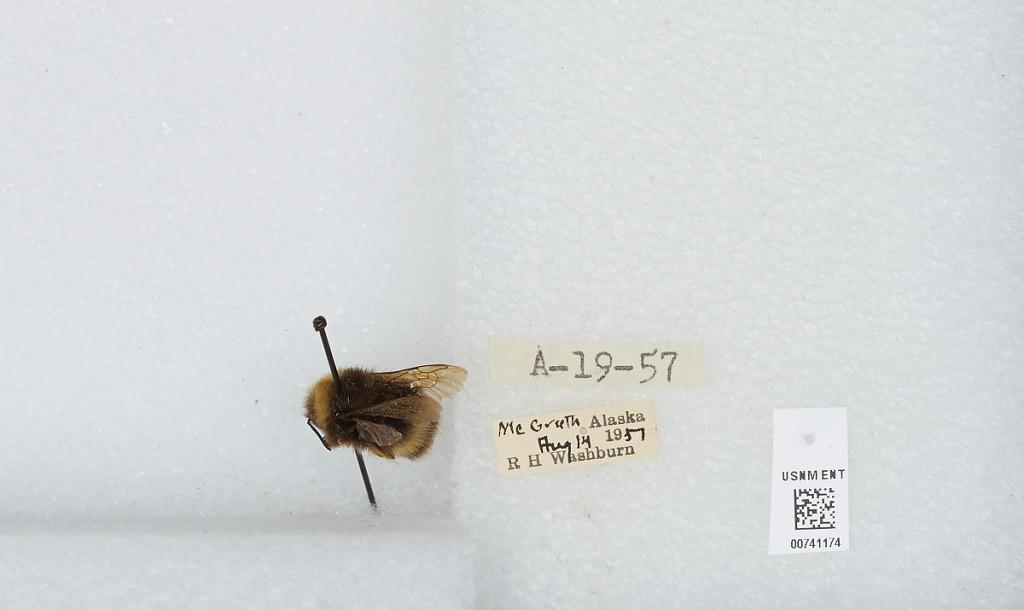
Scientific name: Bombus (Bombus) occidentalis Greene
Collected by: R. Washburn
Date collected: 1957-8-14
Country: United States
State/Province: Alaska
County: Yukon-Koyukuk
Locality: McGrath
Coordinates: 62.9519, -155.577